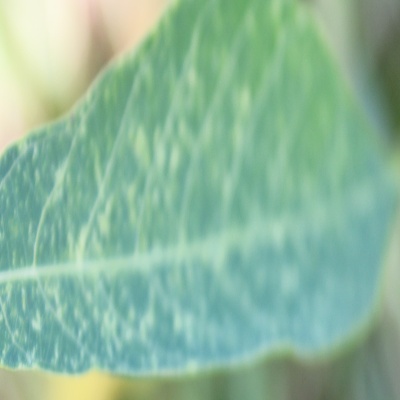
Crop: Cassava
Condition: green mite